Interstate 20 in Georgia

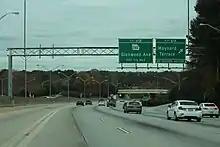
I-20 passing through DeKalb County within the beltway

I-20 enters the eastern part of the city of Atlanta. It begins to travel on the East Atlanta–Edgewood neighborhood line. Just before a partial interchange with Maynard Terrace, which is only accessible from the eastbound lanes, the highway begins to travel along the East Atlanta–Kirkwood neighborhood line and begins to parallel Sugar Creek. It curves to the southeast and has an interchange with SR 260 (Glenwood Avenue). At this interchange, the highway temporarily leaves the city limits of Atlanta. It curves to the south-southwest, veering away from Sugar Creek. It briefly reenters the East Atlanta neighborhood of Atlanta. Here, it has a partial interchange with Flat Shoals Road, which is only accessible from the eastbound lanes, travels under a bridge carrying Fayetteville Road, and begins to curve back to the southeast. It then travels along the northern edge of Gresham Park. It crosses over Sugar Creek and has an interchange with Gresham Road and Flat Shoals Road. Within this interchange, it curves to a due east direction. On the east side of the interchange, it begins to travel along the Panthersville–Candler-McAfee line. It passes McNair Middle School to the south and then curves to the east-northeast. It has an interchange with SR 155 (Candler Road). It travels just to the south of Misty Waters Park. It begins to curve to the east-southeast and has a partial interchange with Columbia Drive, which is only accessible from the eastbound lanes. Almost immediately is a second interchange with I-285 (Atlanta Bypass), where the HOV lanes end at. At the east end of the interchange is a side access road, which leads to an interchange with Wesley Chapel and Snapfinger roads, and a crossing of Cobbs Creek and Fowler Branch. The Interstate travels under a bridge carrying Wesley Chapel Road and curves to the southeast. It crosses over Snapfinger Creek and begins to curve to the east-northeast. At the curve, it travels just to the south of Walden Lake. It crosses over Panthers Branch and then has an interchange with Panola Road. It then passes Emory Hillandale Hospital on its south side. It then passes Hillandale Memorial Gardens just before an interchange with Evans Mill Road and Lithonia Industrial Boulevard. Within this interchange, the highway curves to the east-southeast and crosses over Pole Bridge Creek. It then crosses over Honey Creek just before passing the Mall at Stonecrest just to its north. Just to the northeast of the mall, I-20 has an interchange with US 278/SR 12 and the western terminus of SR 124. At this interchange, SR 124 ends, and US 278/SR 12 begins a concurrency with I-20. The three highways curve to the southeast and enter Rockdale County.